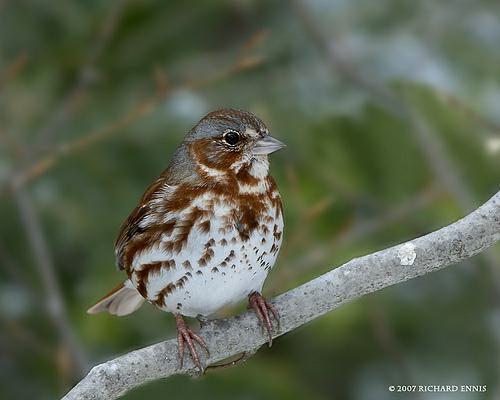
A photo of a fox sparrow